Asteracanthus

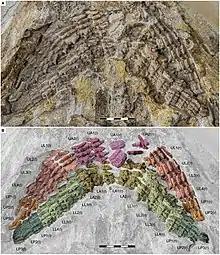
Dentition of "Asteracanthus ornatissimus"

"Asteracanthus" was among the largest known hybodontiforms, reaching a length of . The dentition of "Astercanthus" is high crowned and multicusped. The low-rounded teeth previously attributed to the genus actually belong to "Strophodus". Like "Strophodus", the fin spines are covered in tubercles, rather than the ribbing typical of other hybodont fin spines.